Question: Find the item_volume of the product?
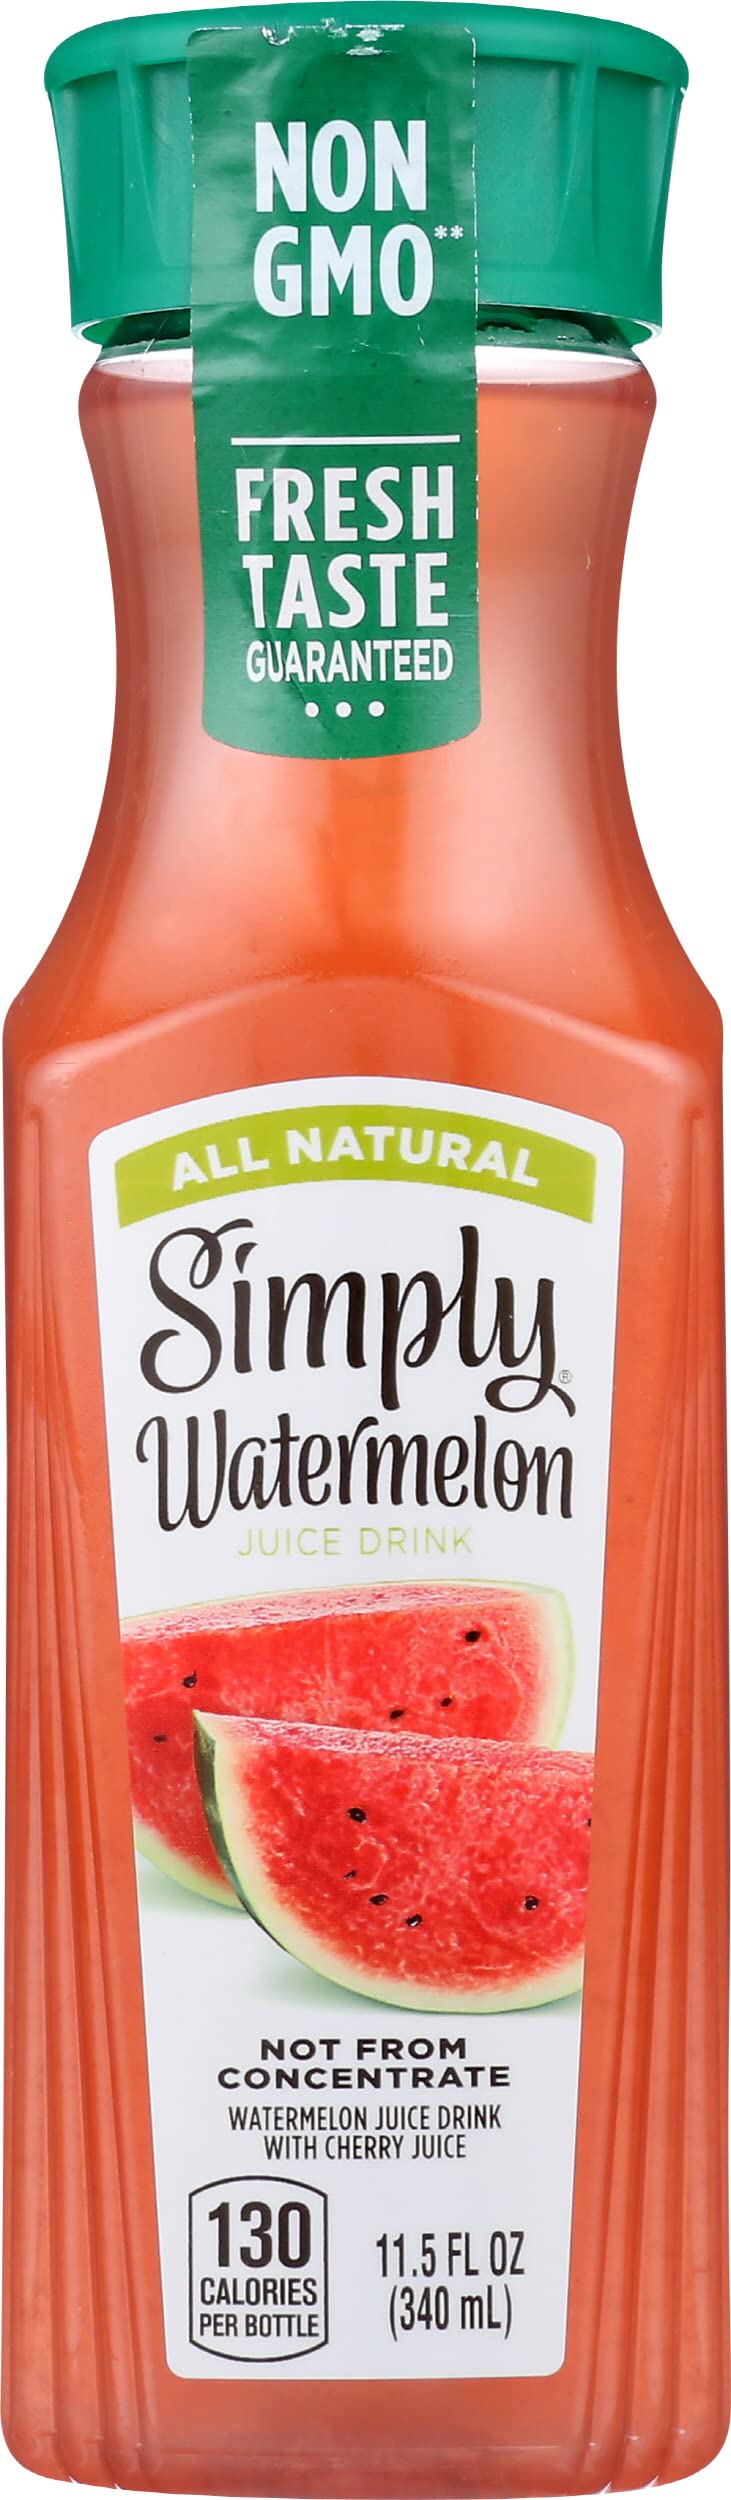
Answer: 11.5 fluid ounce